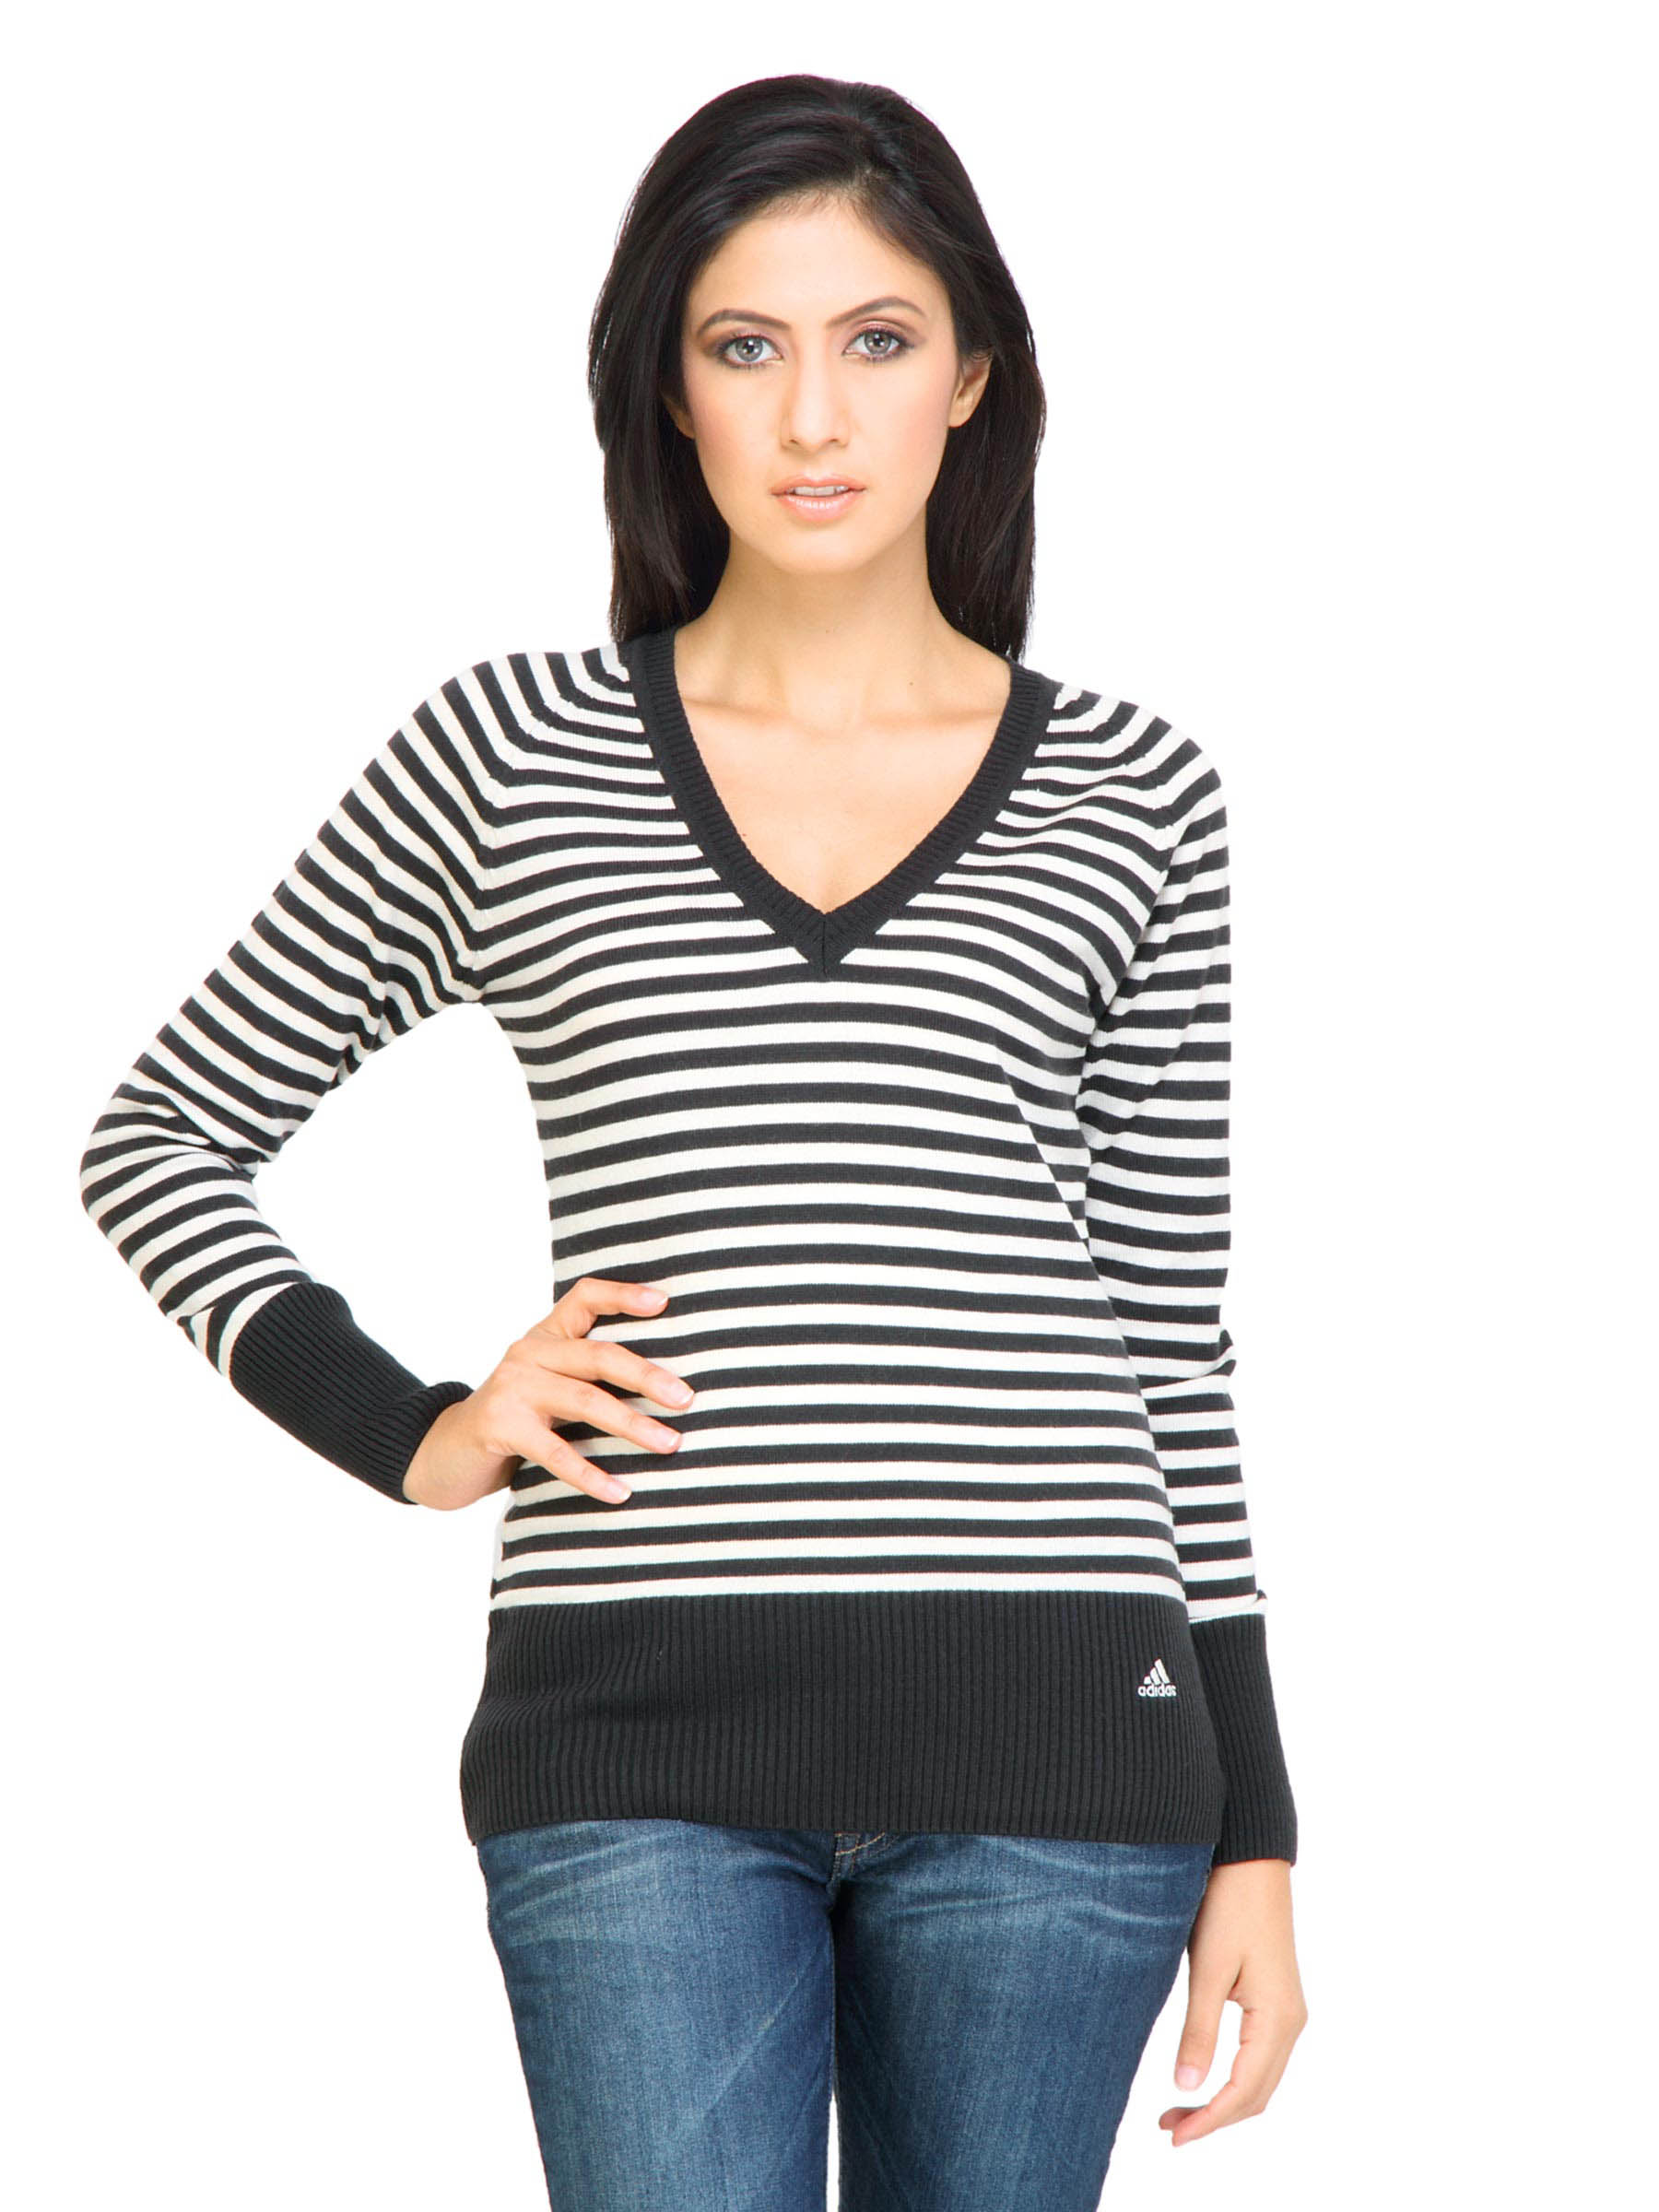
ADIDAS Women Stripes Solid Grey Sweaters
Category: Apparel / Topwear / Sweaters
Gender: Women
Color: Grey
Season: Fall 2011
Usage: Casual